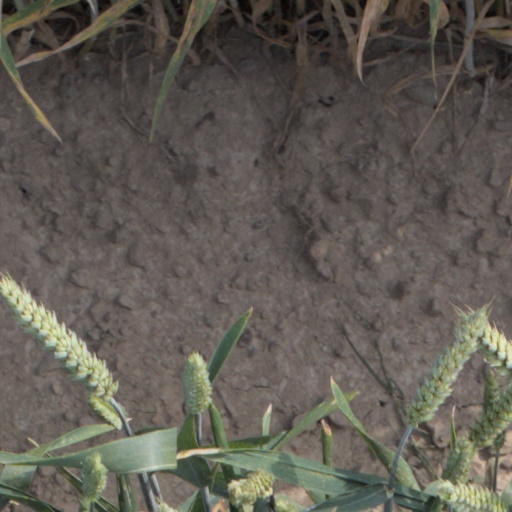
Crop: wheat